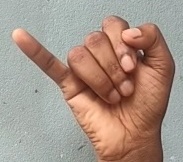
ASL sign: J